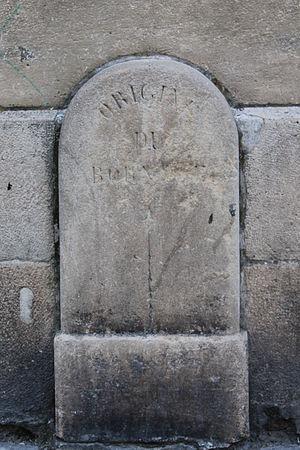
Place Gambetta
La place Gambetta est l'une des principales places de Bordeaux, ville de la Gironde. Avec ses façades ordonnancées, c'est l'un des ensembles architecturaux urbains les plus importants de Bordeaux, œuvre de l'architecte André Portier.